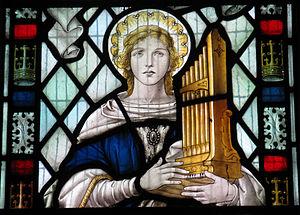
Inter pastoralis officii sollicitudines est un motu proprio de Pie X publié en 1903 sur la musique liturgique de l'Église catholique, surtout connu aussi par son titre en italien Tra le sollecitudini d'après ses premiers trois termes, ou motu proprio Tra le sollecitudini. Il s'agit de l'un des documents pontificaux les plus importants au regard des chants liturgiques dont le chant grégorien.